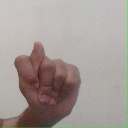
अक्षर: ट